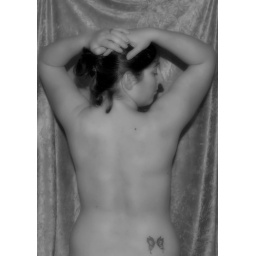
same as butterflies and butterflies_colour, just in black and white and without the vignette border.